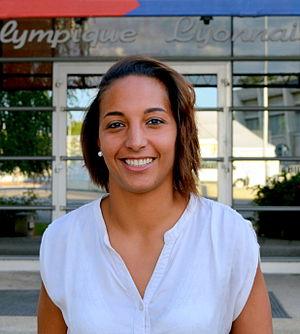
Émission Culture Club sur OL TV le 22 août 2014 présentée par Coline Benaboura assistée de Serge Collonge. Invitée